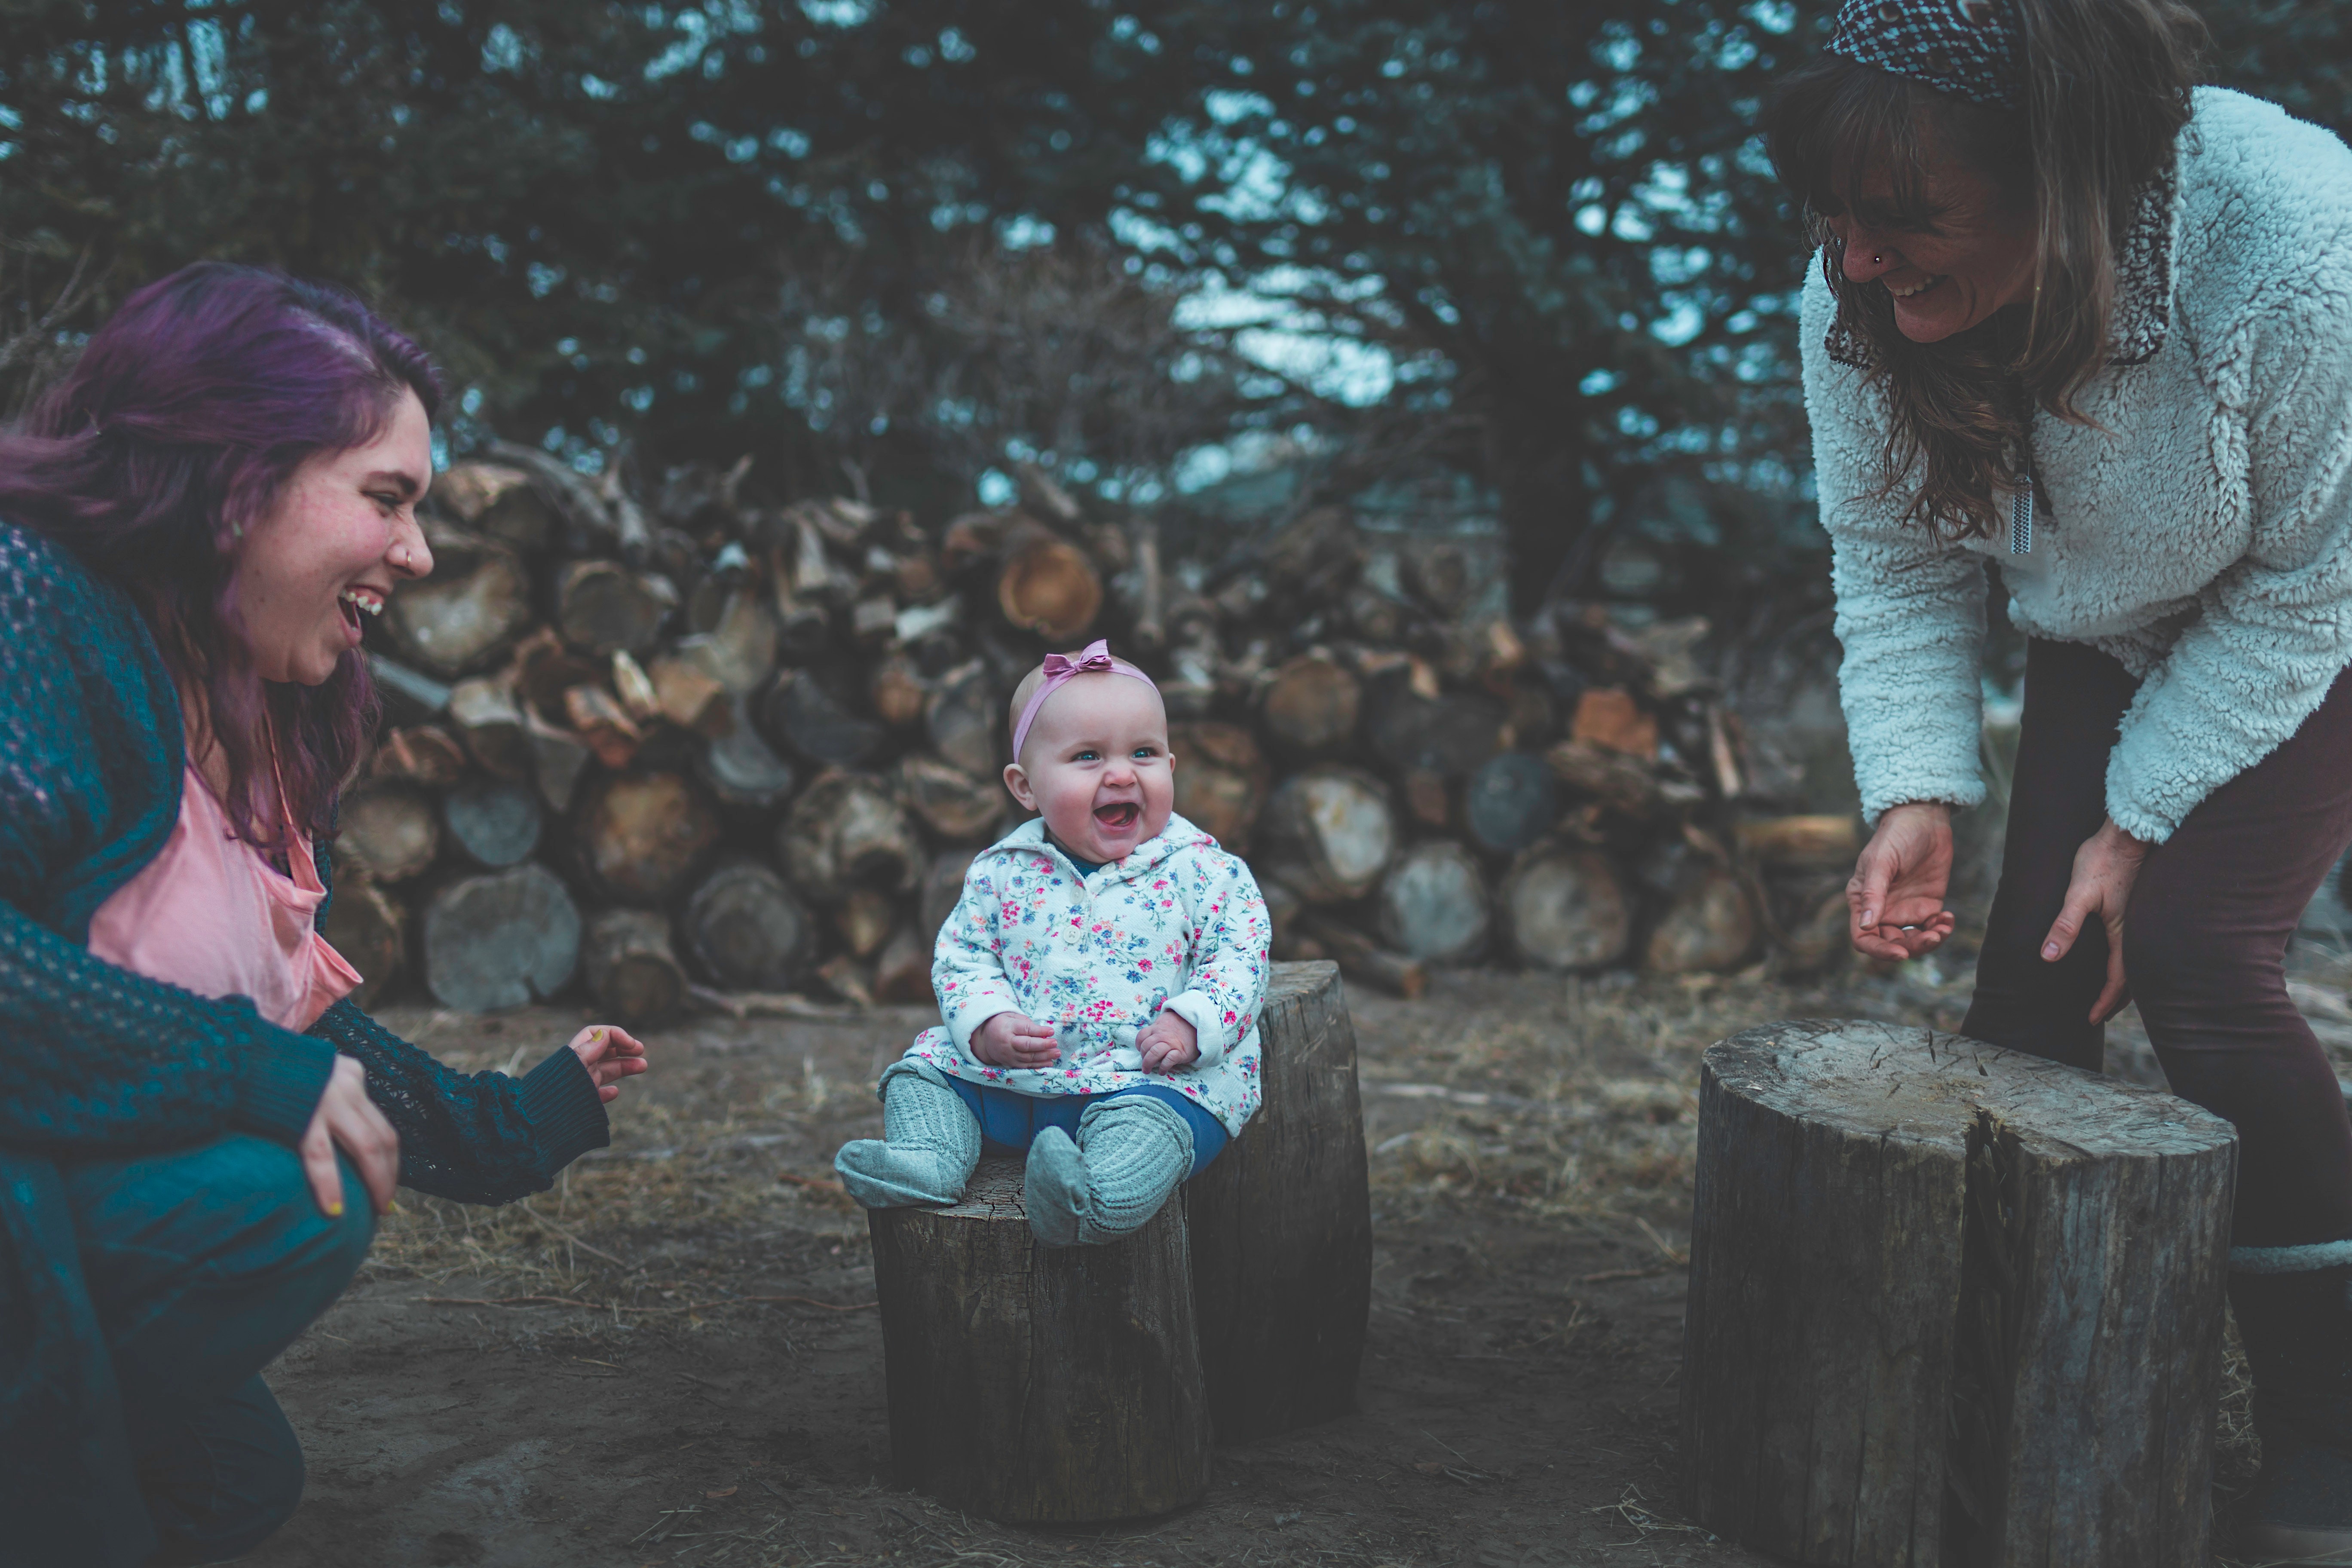
people, child, adaptation, toddler, tree, play, sitting, smile